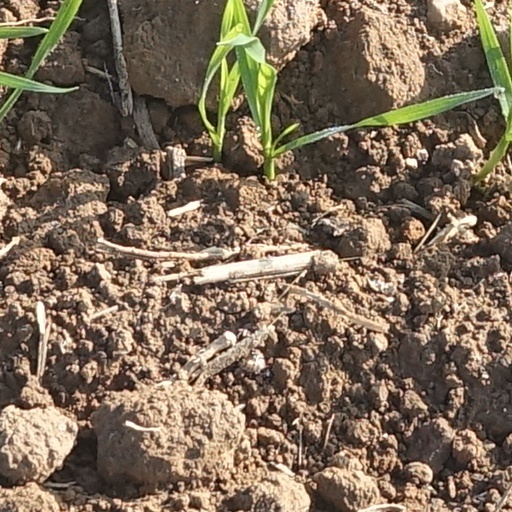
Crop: wheat